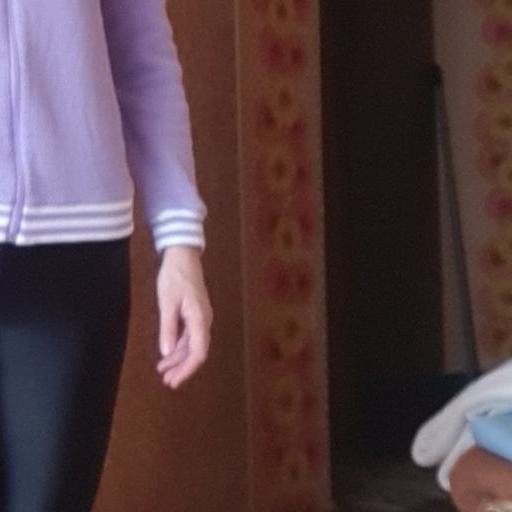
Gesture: no_gesture